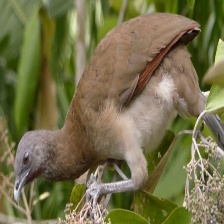
Species: GREY HEADED CHACHALACA
Scientific name: ORTALIS CINEREICEPS